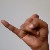
The image shows a hand gesture representing the letter 'J' in Indian Sign Language.